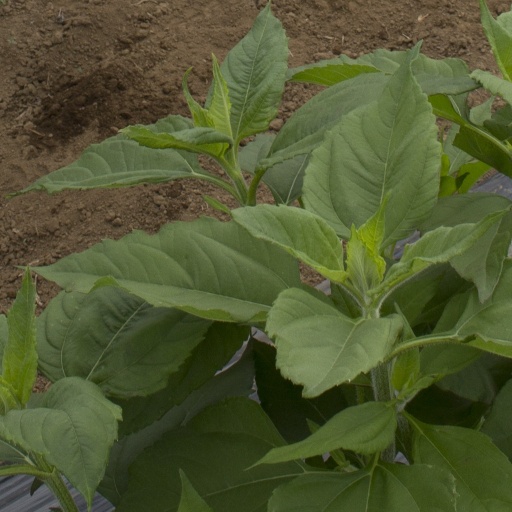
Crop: Jerusalem artichoke